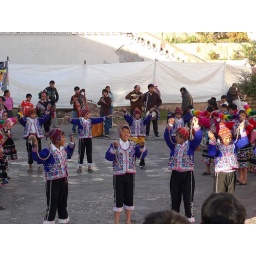
Cuzco : Peru - Children dancing in the street in traditional dress